Harpagus

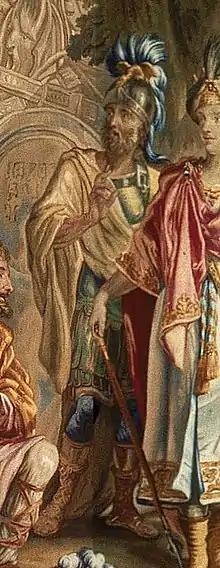
General Harpagus, behind Cyrus the Great (18th century tapestry).

Harpagus, also known as Harpagos (Ancient Greek Ἅρπαγος; Akkadian: "Arbaku"), was a Median general during the 6th century BC, credited by Herodotus as having put Cyrus the Great on the throne through his defection during the Battle of Pasargadae.